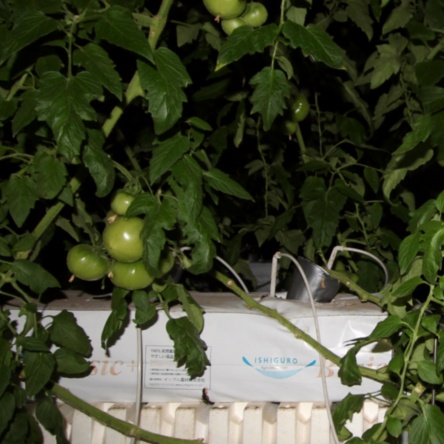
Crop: tomato